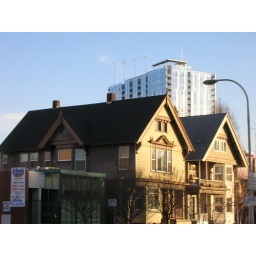
Two old houses, perched overlooking I-405. Dig the four wind turbines on the roof of the condo tower in the background.